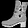
Label: Ankle boot